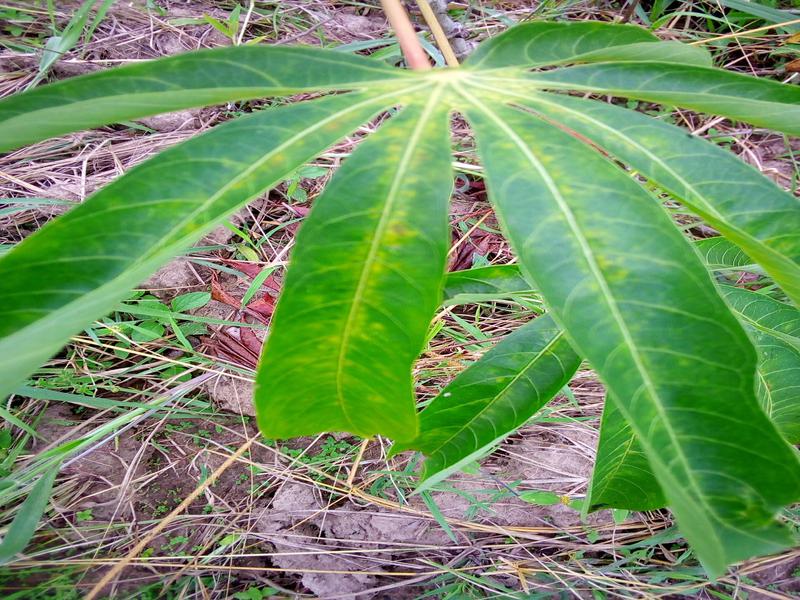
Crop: cassava
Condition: healthy